Biopolis

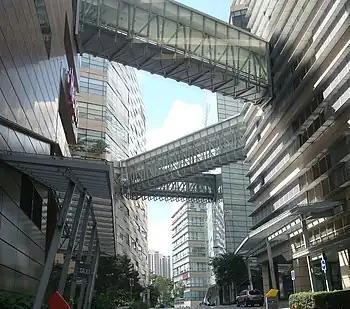

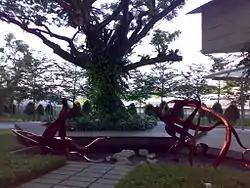
A piece of sculpture at Biopolis

Biopolis is a research and development centre for biomedical sciences in Singapore. It is located at one-north in Buona Vista, and is close to the National University of Singapore, the Singapore Polytechnic, the Singapore Institute of Technology, the National University Hospital, the Singapore Science Park, Ministry of Education, ESSEC Business School, INSEAD Business School, and Fusionopolis. This campus is dedicated to providing space for biomedical research and development activities and promoting peer review and collaboration among the private and public scientific community.